Ashram College

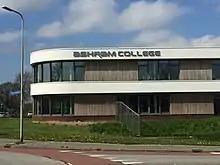
Ashram College, Nieuwkoop

The Ashram College was established in 1929 as the H. Bonifacius-ulo. Students were taught at VMBO-level. Later, in 1971, the school expended and added a HAVO-level to its education system. In 1972, the school changed its name to Ashram College. In 1973, another expansion added the VWO-level to Ashram College. In 1974 the Ashram College merged with De Nieuwe Cope in Nieuwkoop.